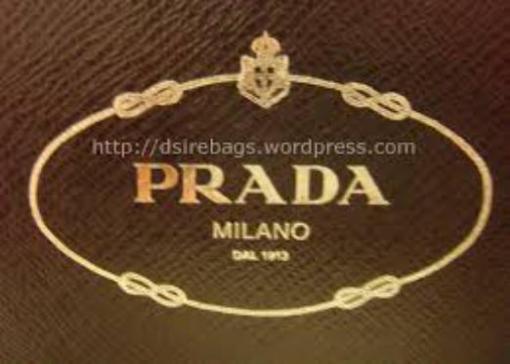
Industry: Clothes